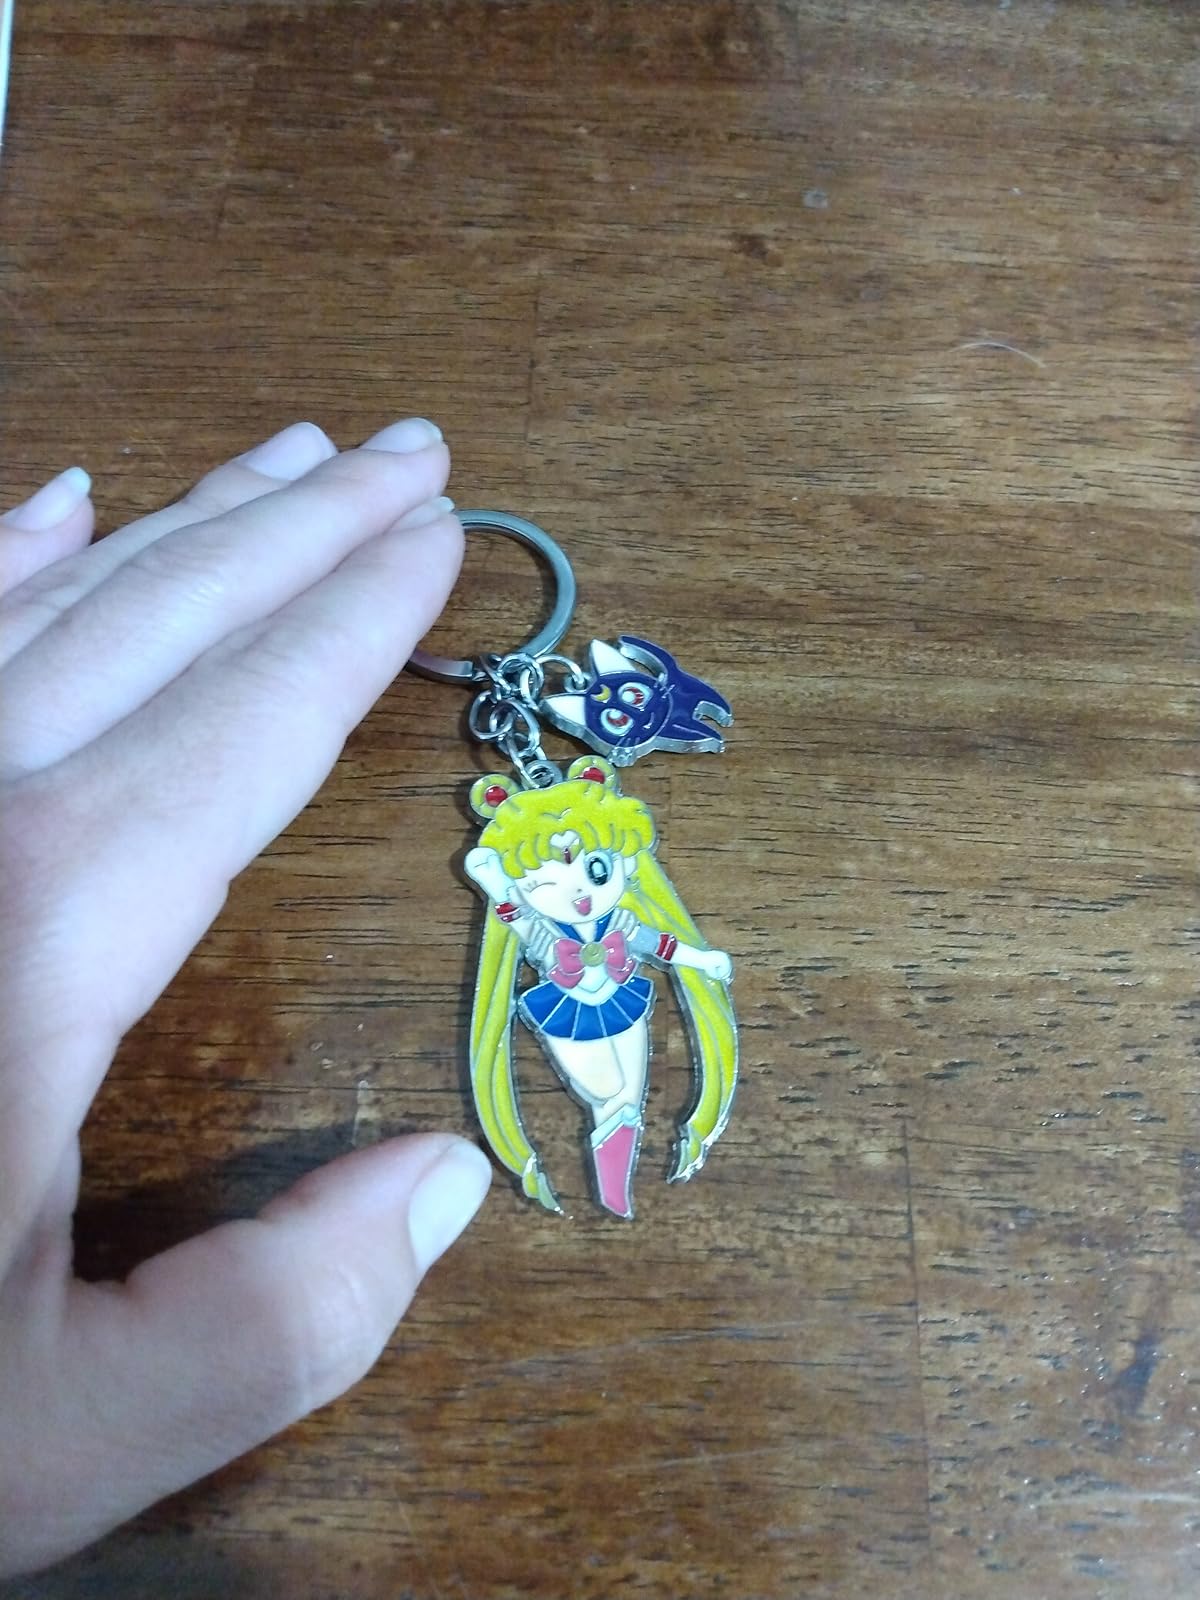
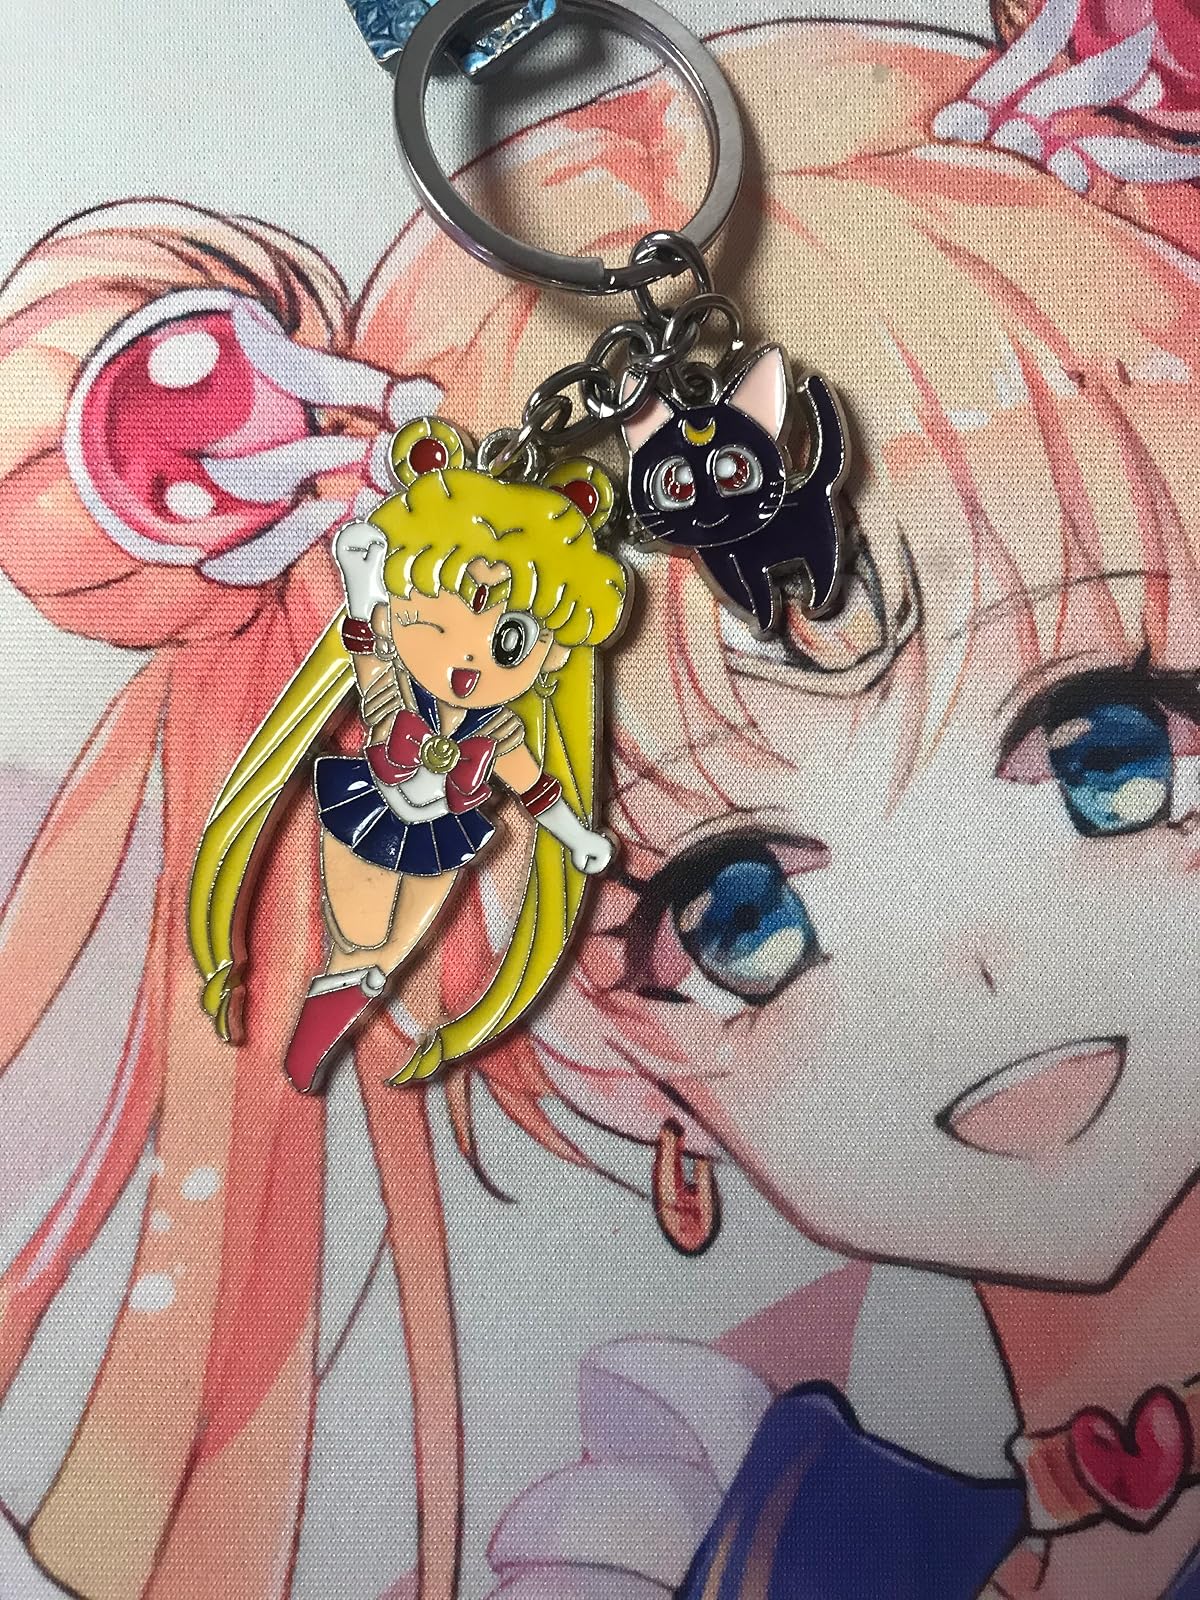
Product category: accessories_keychain
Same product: yes